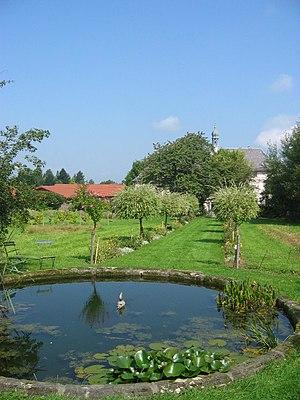
Le château de Failloux bâti au XVIIIᵉ siècle est situé sur la commune de Jeuxey dans les Vosges.